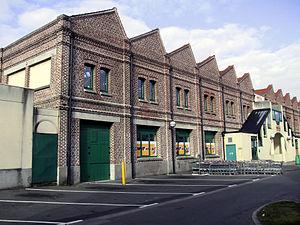
Étaples est une commune française située dans le département du Pas-de-Calais en région Hauts-de-France.